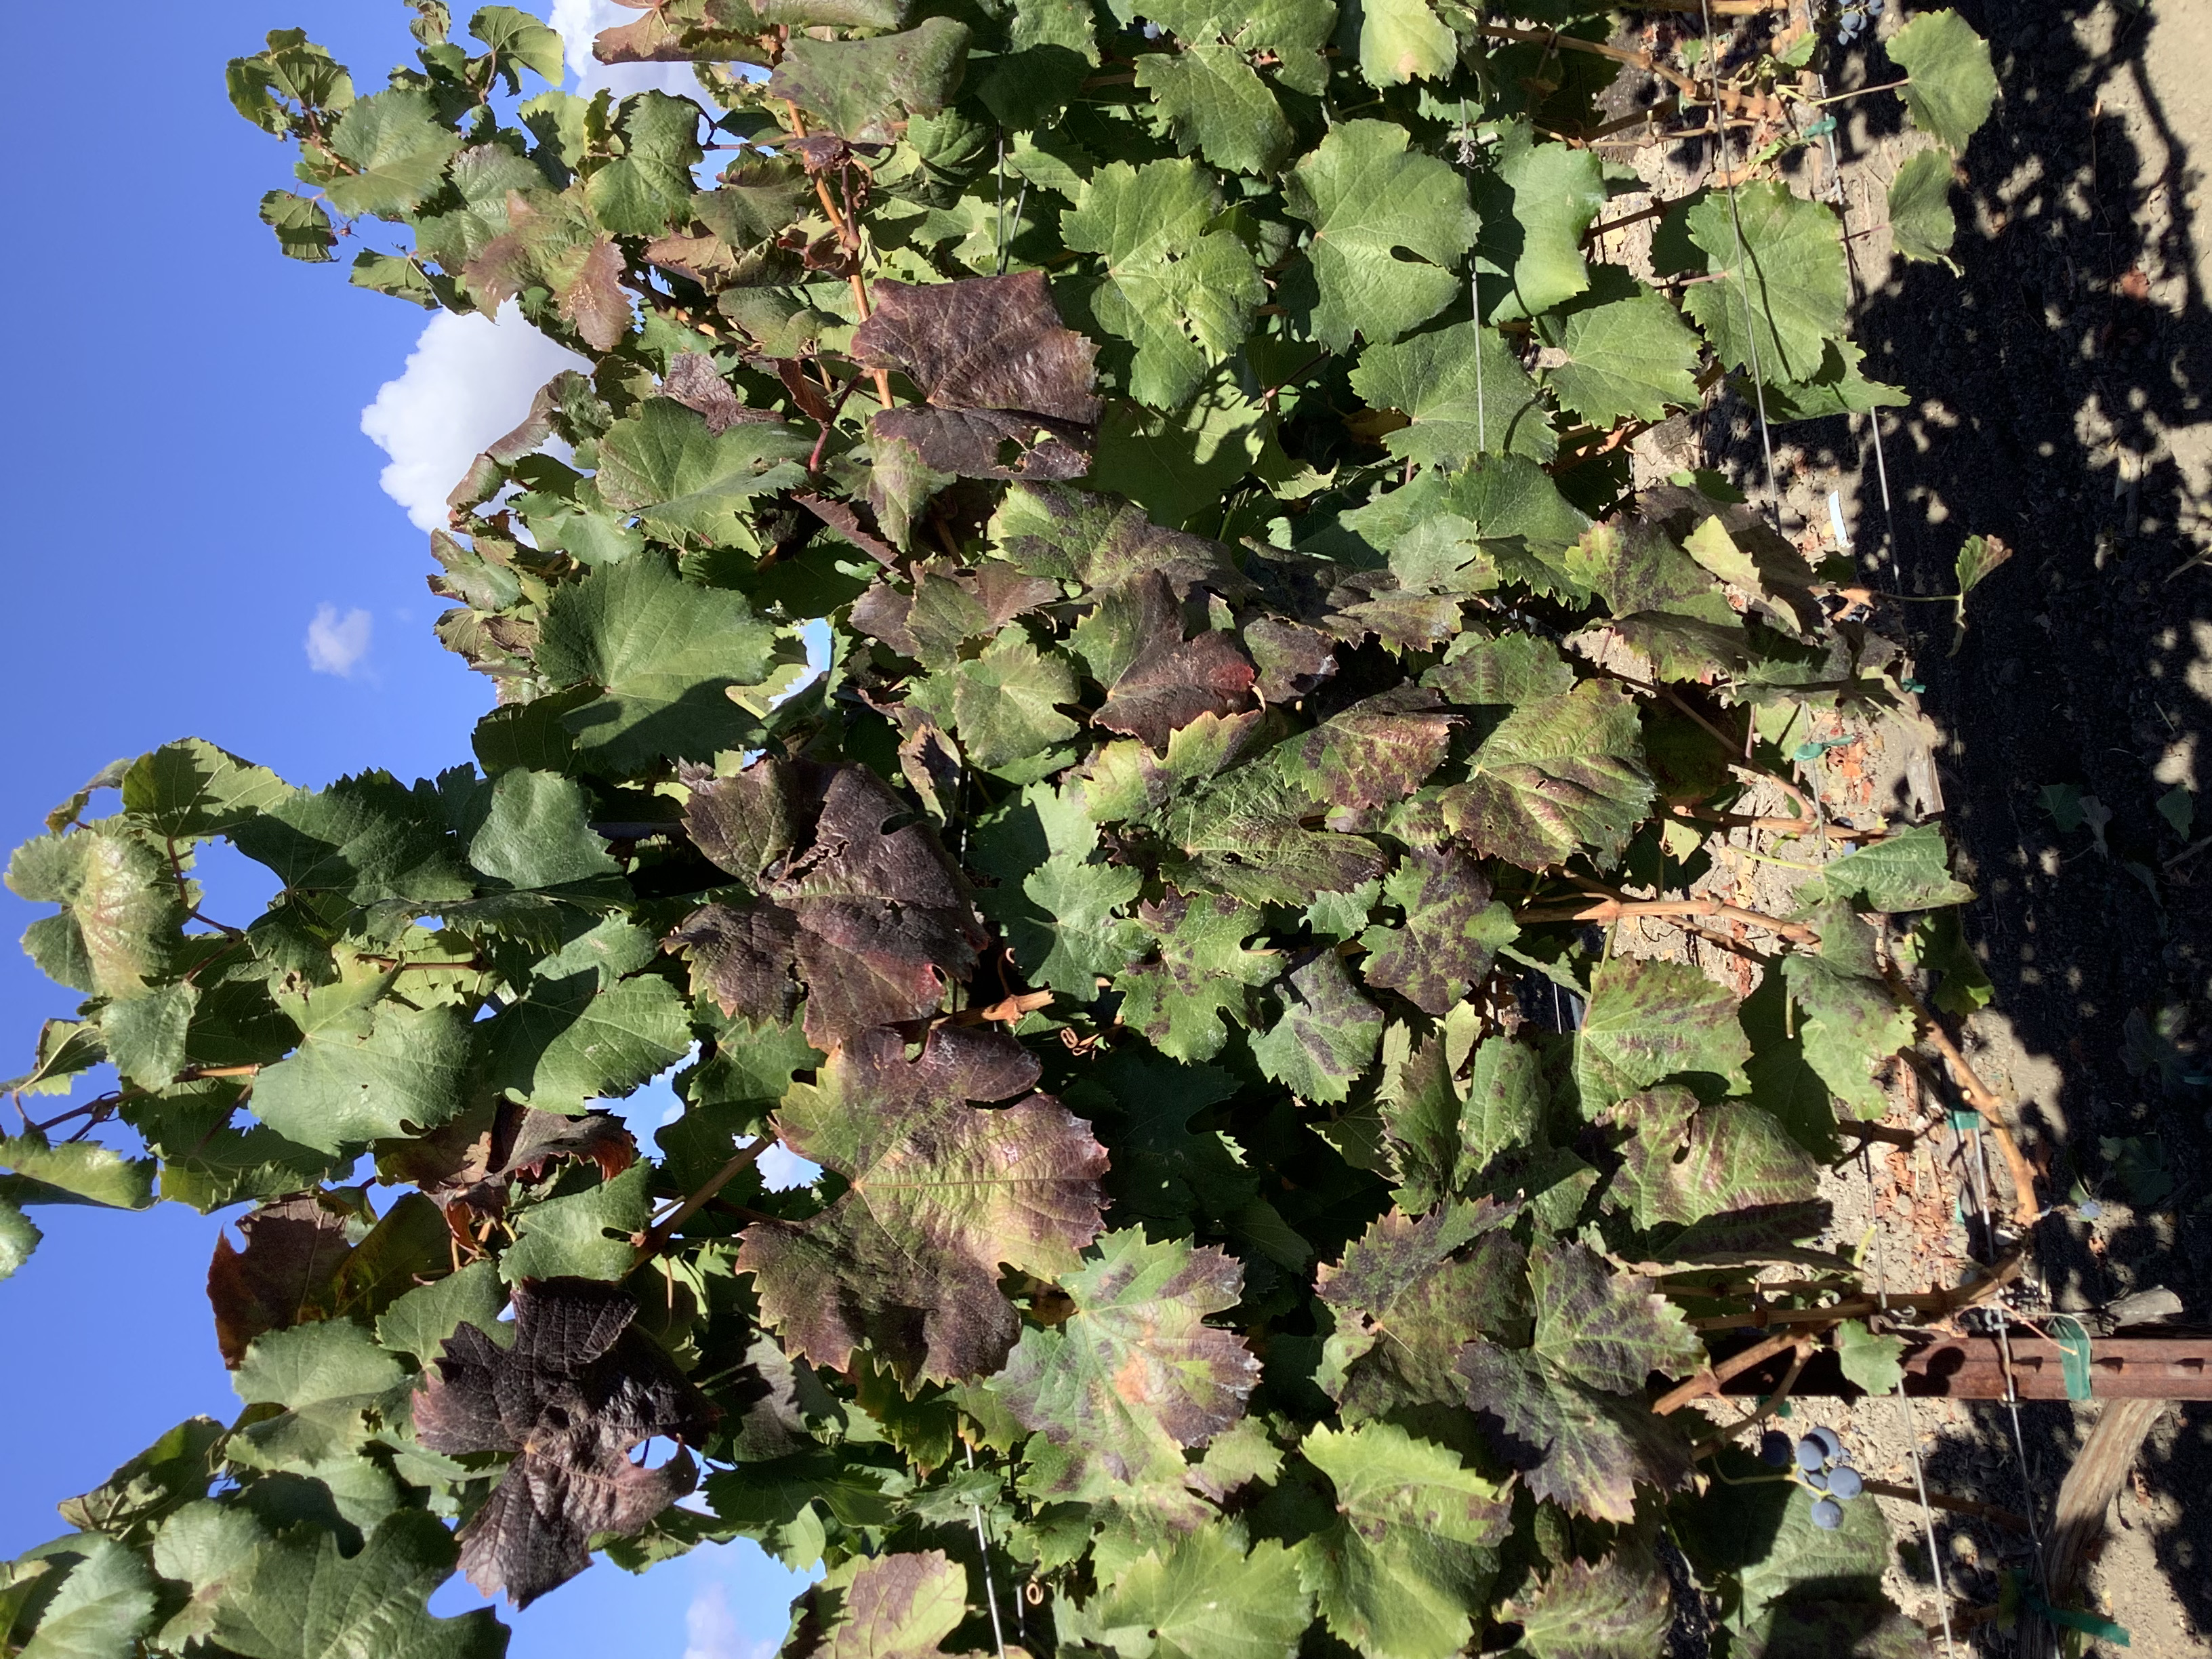
Label: Red Blotch